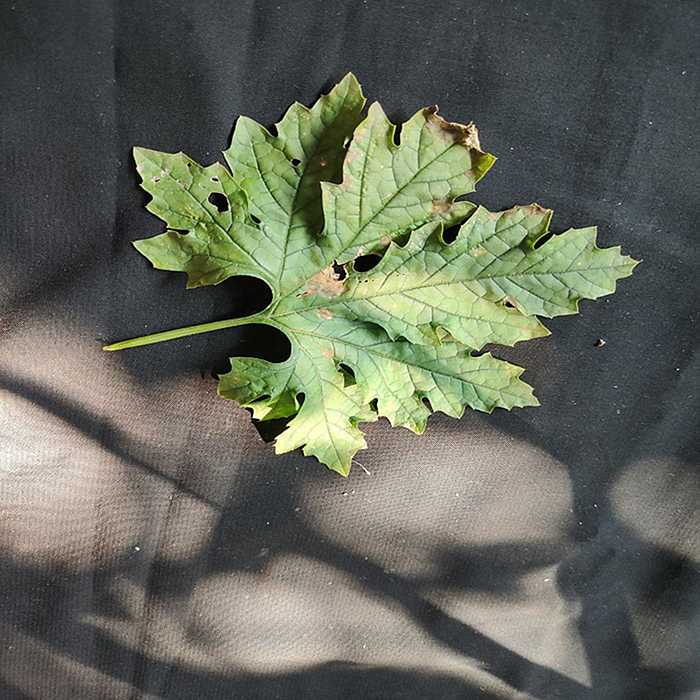
Plant: Bitter Gourd
Label: Downey mildew